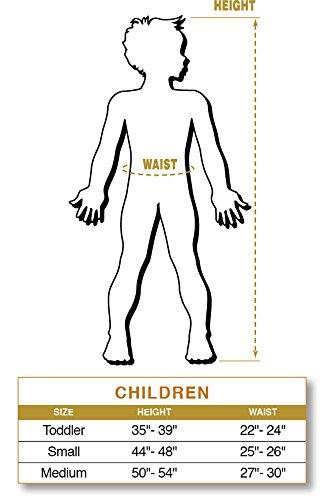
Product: Imagine by Rubie's Guardians of The Galaxy Volume 2 Child's Groot Dress-Up Set Costume
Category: Toys & Games | Dress Up & Pretend Play | Pretend Play
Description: Printed Groot costume jumpsuit and EVA foam mask.
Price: $22.31
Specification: ProductDimensions:17x12x3inches|ItemWeight:3.52ounces|ShippingWeight:9.1ounces(Viewshippingratesandpolicies)|DomesticShipping:ItemcanbeshippedwithinU.S.|InternationalShipping:Thisitemisnoteligibleforinternationalshipping.LearnMore|ASIN:B01M3UJUOU|Itemmodelnumber:G34005_OS|Manufacturerrecommendedage:36months-4years